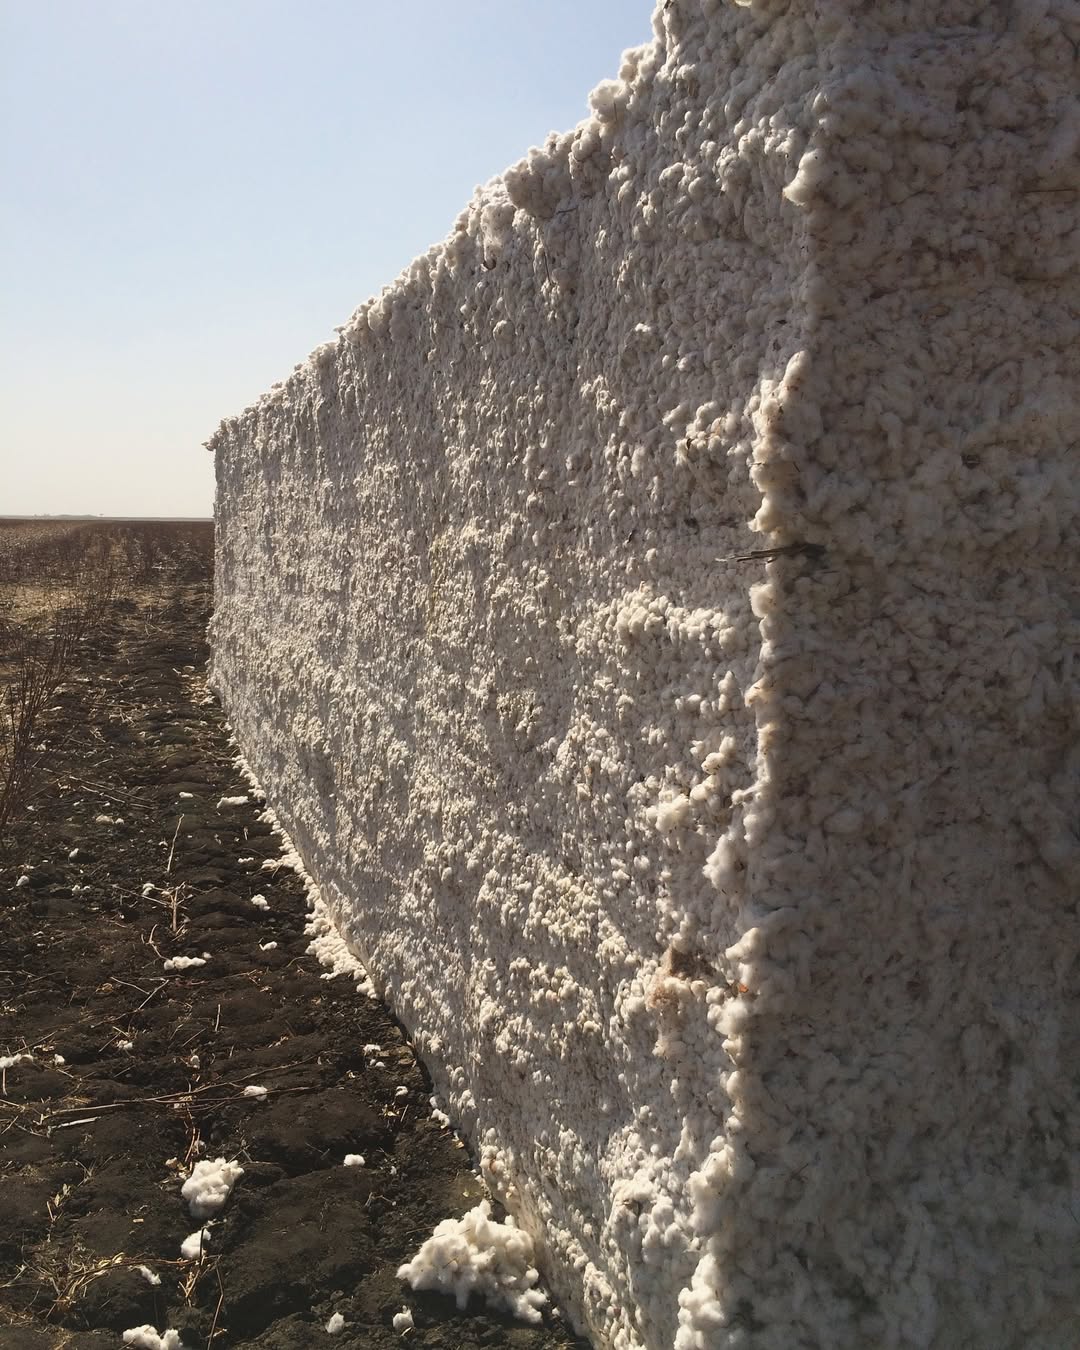
الوصف بالفصحى: كومة ضخمة من ألياف القطن الخام المحصود حديثاً، تبرز الإنتاج الزراعي الكبير الذي تشتهر به البلاد.
الوصف بالعامية السودانية: ده جبل من القطن السوداني "الذهب الأبيض"، المحصود في واحدة من ولايات السودان.
التصنيف: Agriculture & Livestock
التصنيف الفرعي: Clothing & textiles